Countess Maritza

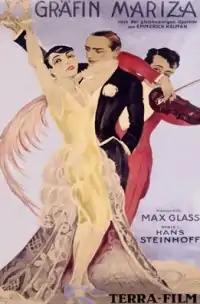
"Countess Maritza" (1925)

Gräfin Mariza ("Countess Maritza") is an operetta in three acts composed by Hungarian composer Emmerich Kálmán, with a German libretto by Julius Brammer and Alfred Grünwald. It premiered in Vienna on 28 February 1924 at the Theater an der Wien.